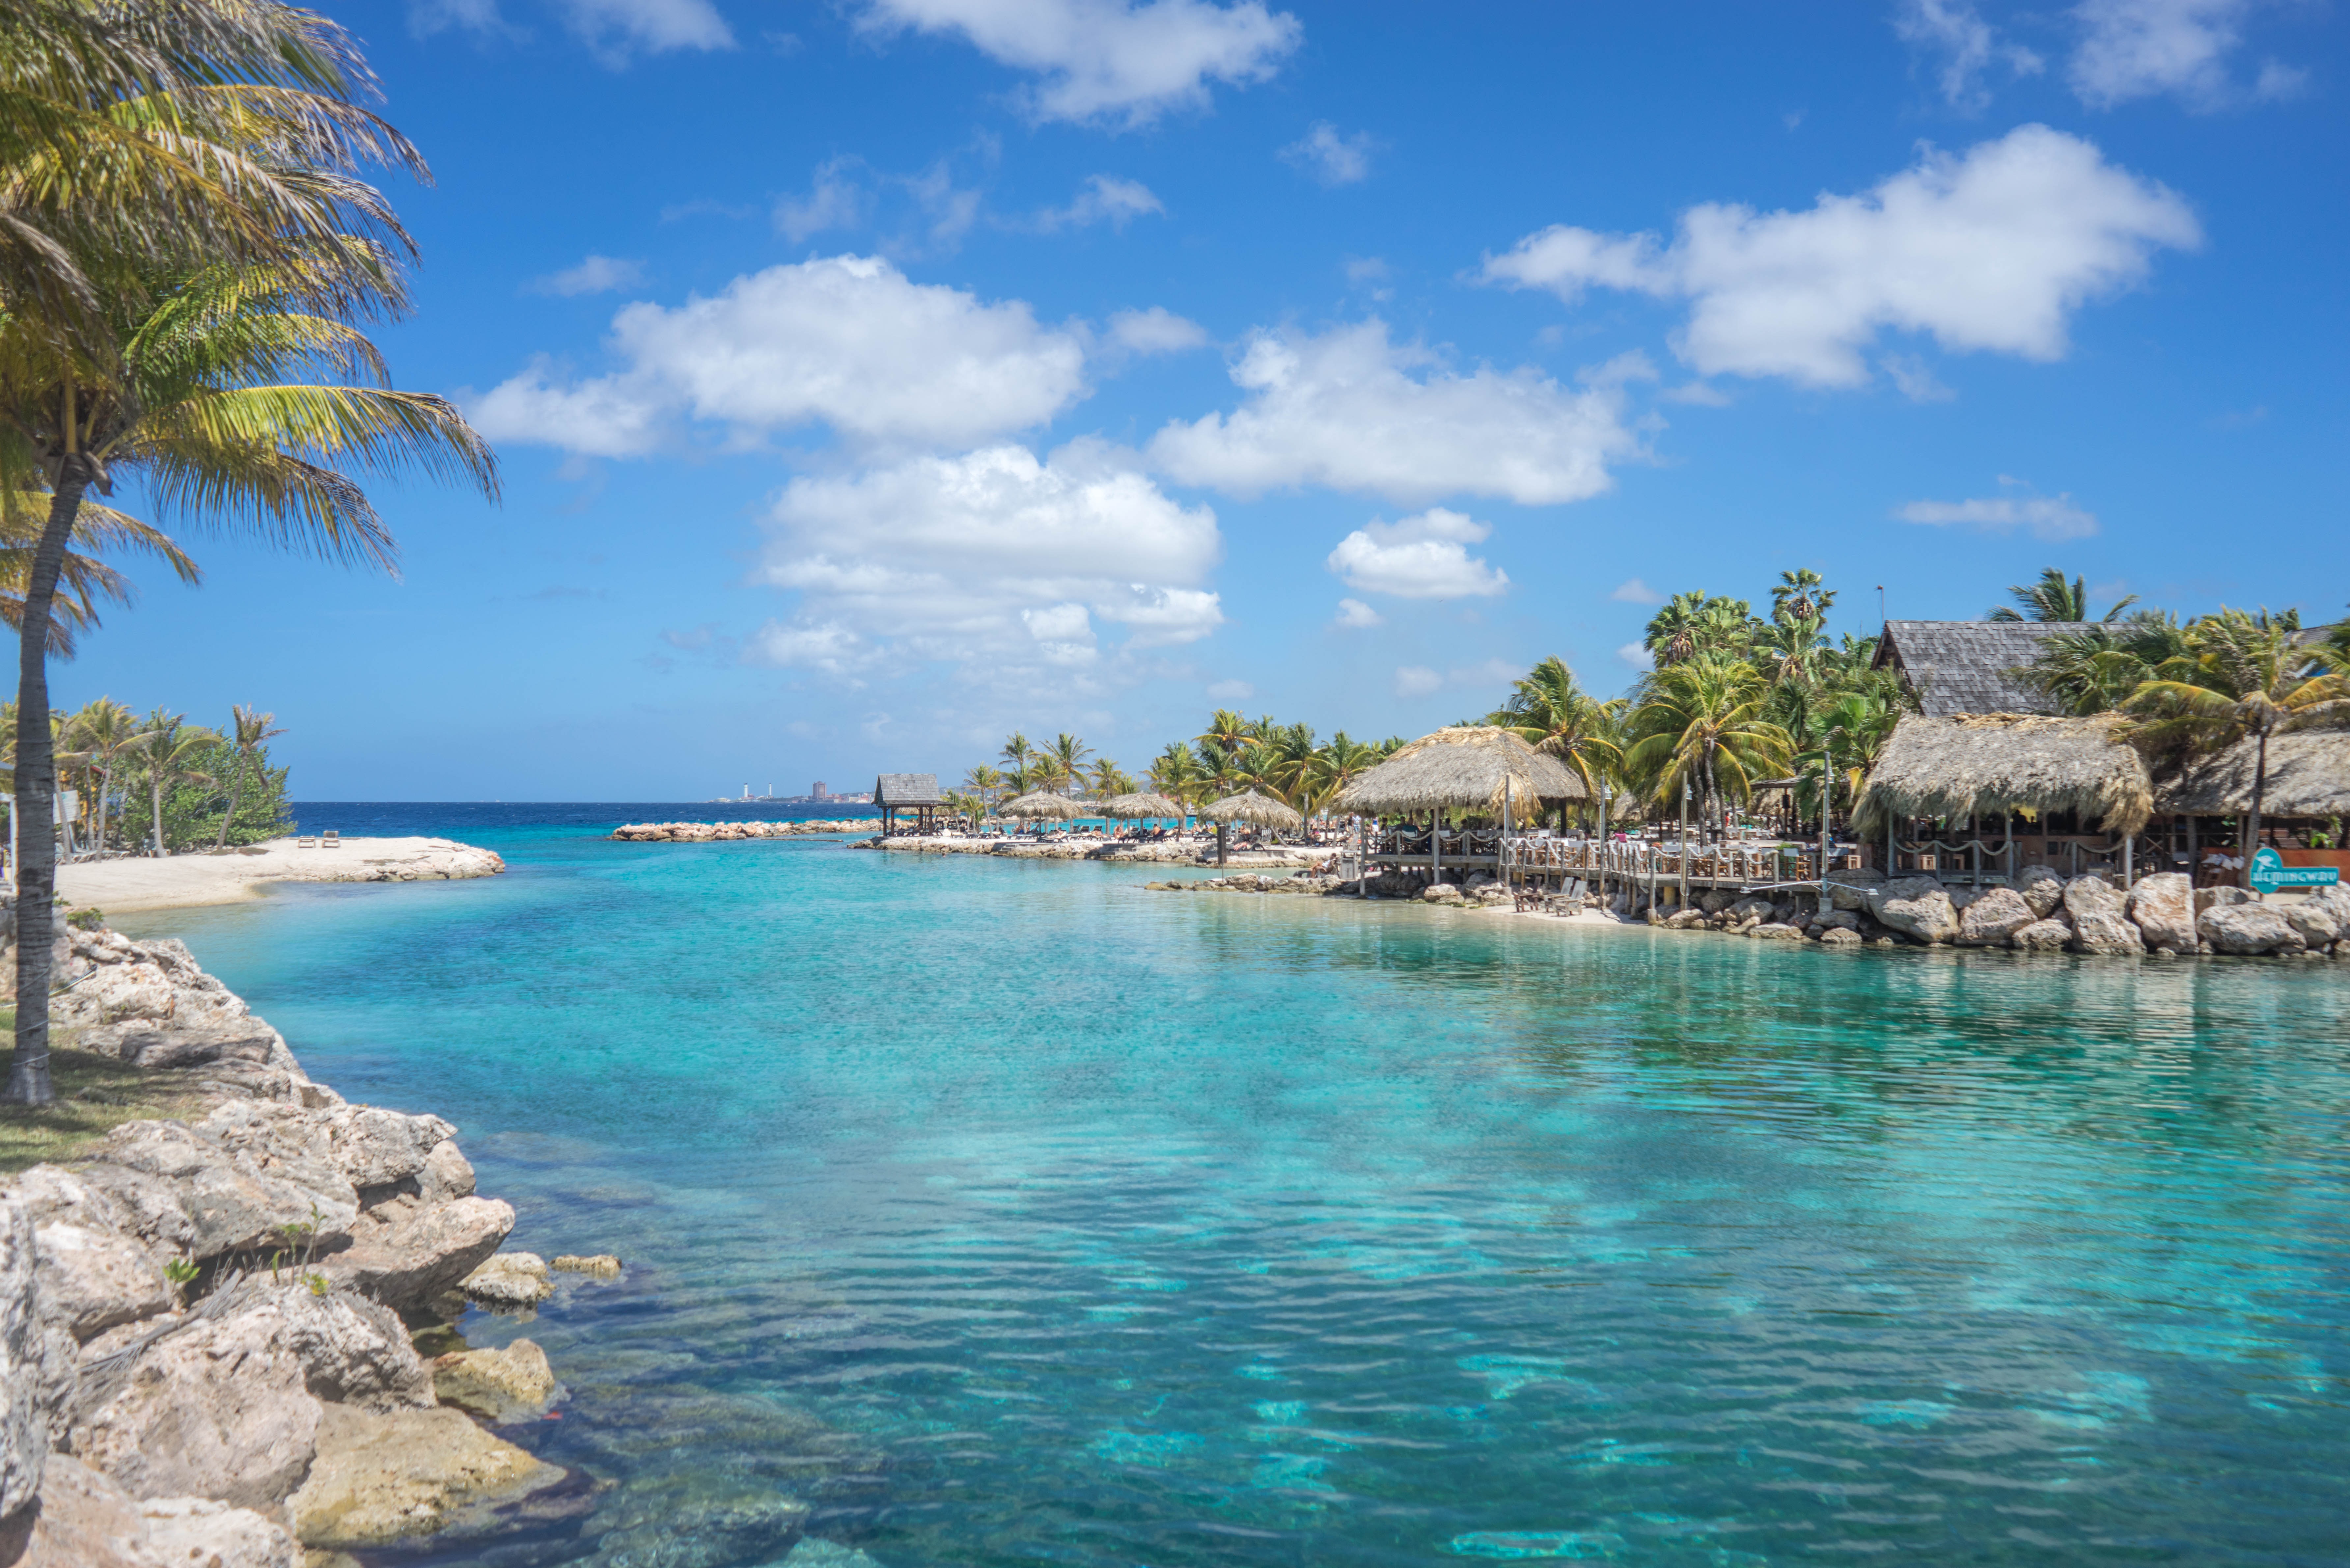
beach, landscape, sea, coast, tree, water, nature, sand, ocean, plant, sky, white, view, vacation, tourist, travel, cove, paradise, swimming pool, palm, tropical, scenery, lagoon, bay, island, blue, tourism, skies, netherlands, turquoise, resort, dutch, caribbean, tropics, antilles, islet, landform, curacao, geographical feature